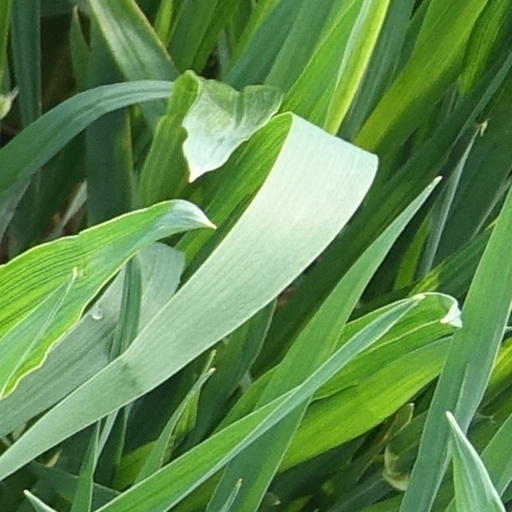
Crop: wheat